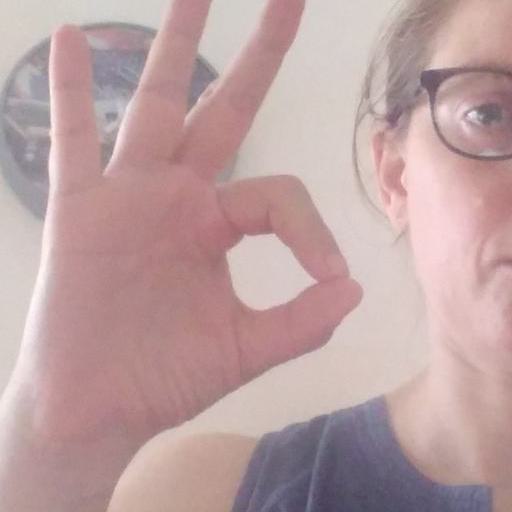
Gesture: ok